VMFA(AW)-332

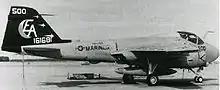
VMA(AW)-332 retired the last USMC A-6E Intruder in 1993.

Marine Attack Squadron 332 (VMA-332) was re-commissioned on 23 April 1952 as part of 3rd Marine Aircraft Wing at Marine Corps Air Station Miami, Florida flying the F6F Hellcat and later F4U Corsairs. During the Korean War, 332 was assigned a combat role operating from the . It was at this time the famous polka-dots, hat, and cane originated. Replacing the VMF-312 "Checkerboards", who had a black and white checkerboard painted around the engine cowlings, VMA-332, somewhat mockingly, adopted the red polka-dots on white background. The design was reminiscent of Captain Eddie Rickenbacker's 94th Hat in the Ring Squadron of World War I. The addition of the hat and cane was derived from the squadron tail letters of "MR". Being the abbreviation of mister, and feeling they were gentlemen in every regard, the hat and cane was adopted as accouterments every gentleman has. It was then that the squadron picked up the nickname VMA-332 "Polka-dots". The squadrons last cruise of the war would be on board the from April to December 1953. H